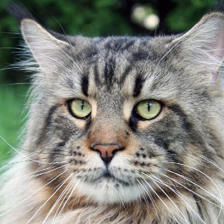
Label: animals